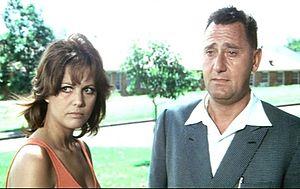
Bello, onesto, emigrato Australia sposerebbe compaesana illibata est un film italien réalisé par Luigi Zampa en 1972.